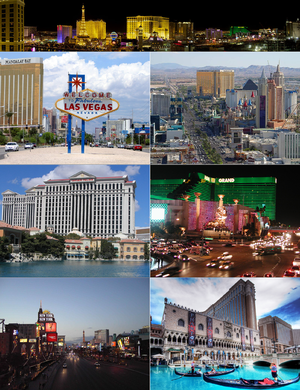
Las Vegas est une ville américaine, plus grande ville de l'État du Nevada et centre économique et touristique majeur de l'Ouest des États-Unis. En 2017, elle compte une population de 648 224 habitants. Elle est située au milieu du désert des Mojaves, le plus sec des quatre déserts nord-américains, dans le comté de Clark.